Harbourfront, Toronto

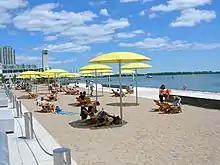
HTO Park is one of several parks located along Harbourfront.

Although Toronto has often been criticized for not having a dynamic and beautiful waterfront park, Harbourfront has a network of parks, open spaces and trails that allow residents and visitors to access the public realm. Parks and public spaces like HTO Park, the Martin Goodman Trail, the Yo-Yo Ma Music Garden, and the Toronto Waterfront WaveDecks at the foot of Spadina Avenue, Rees Street and Lower Simcoe combine to beautify the area and bring people to the water's edge.